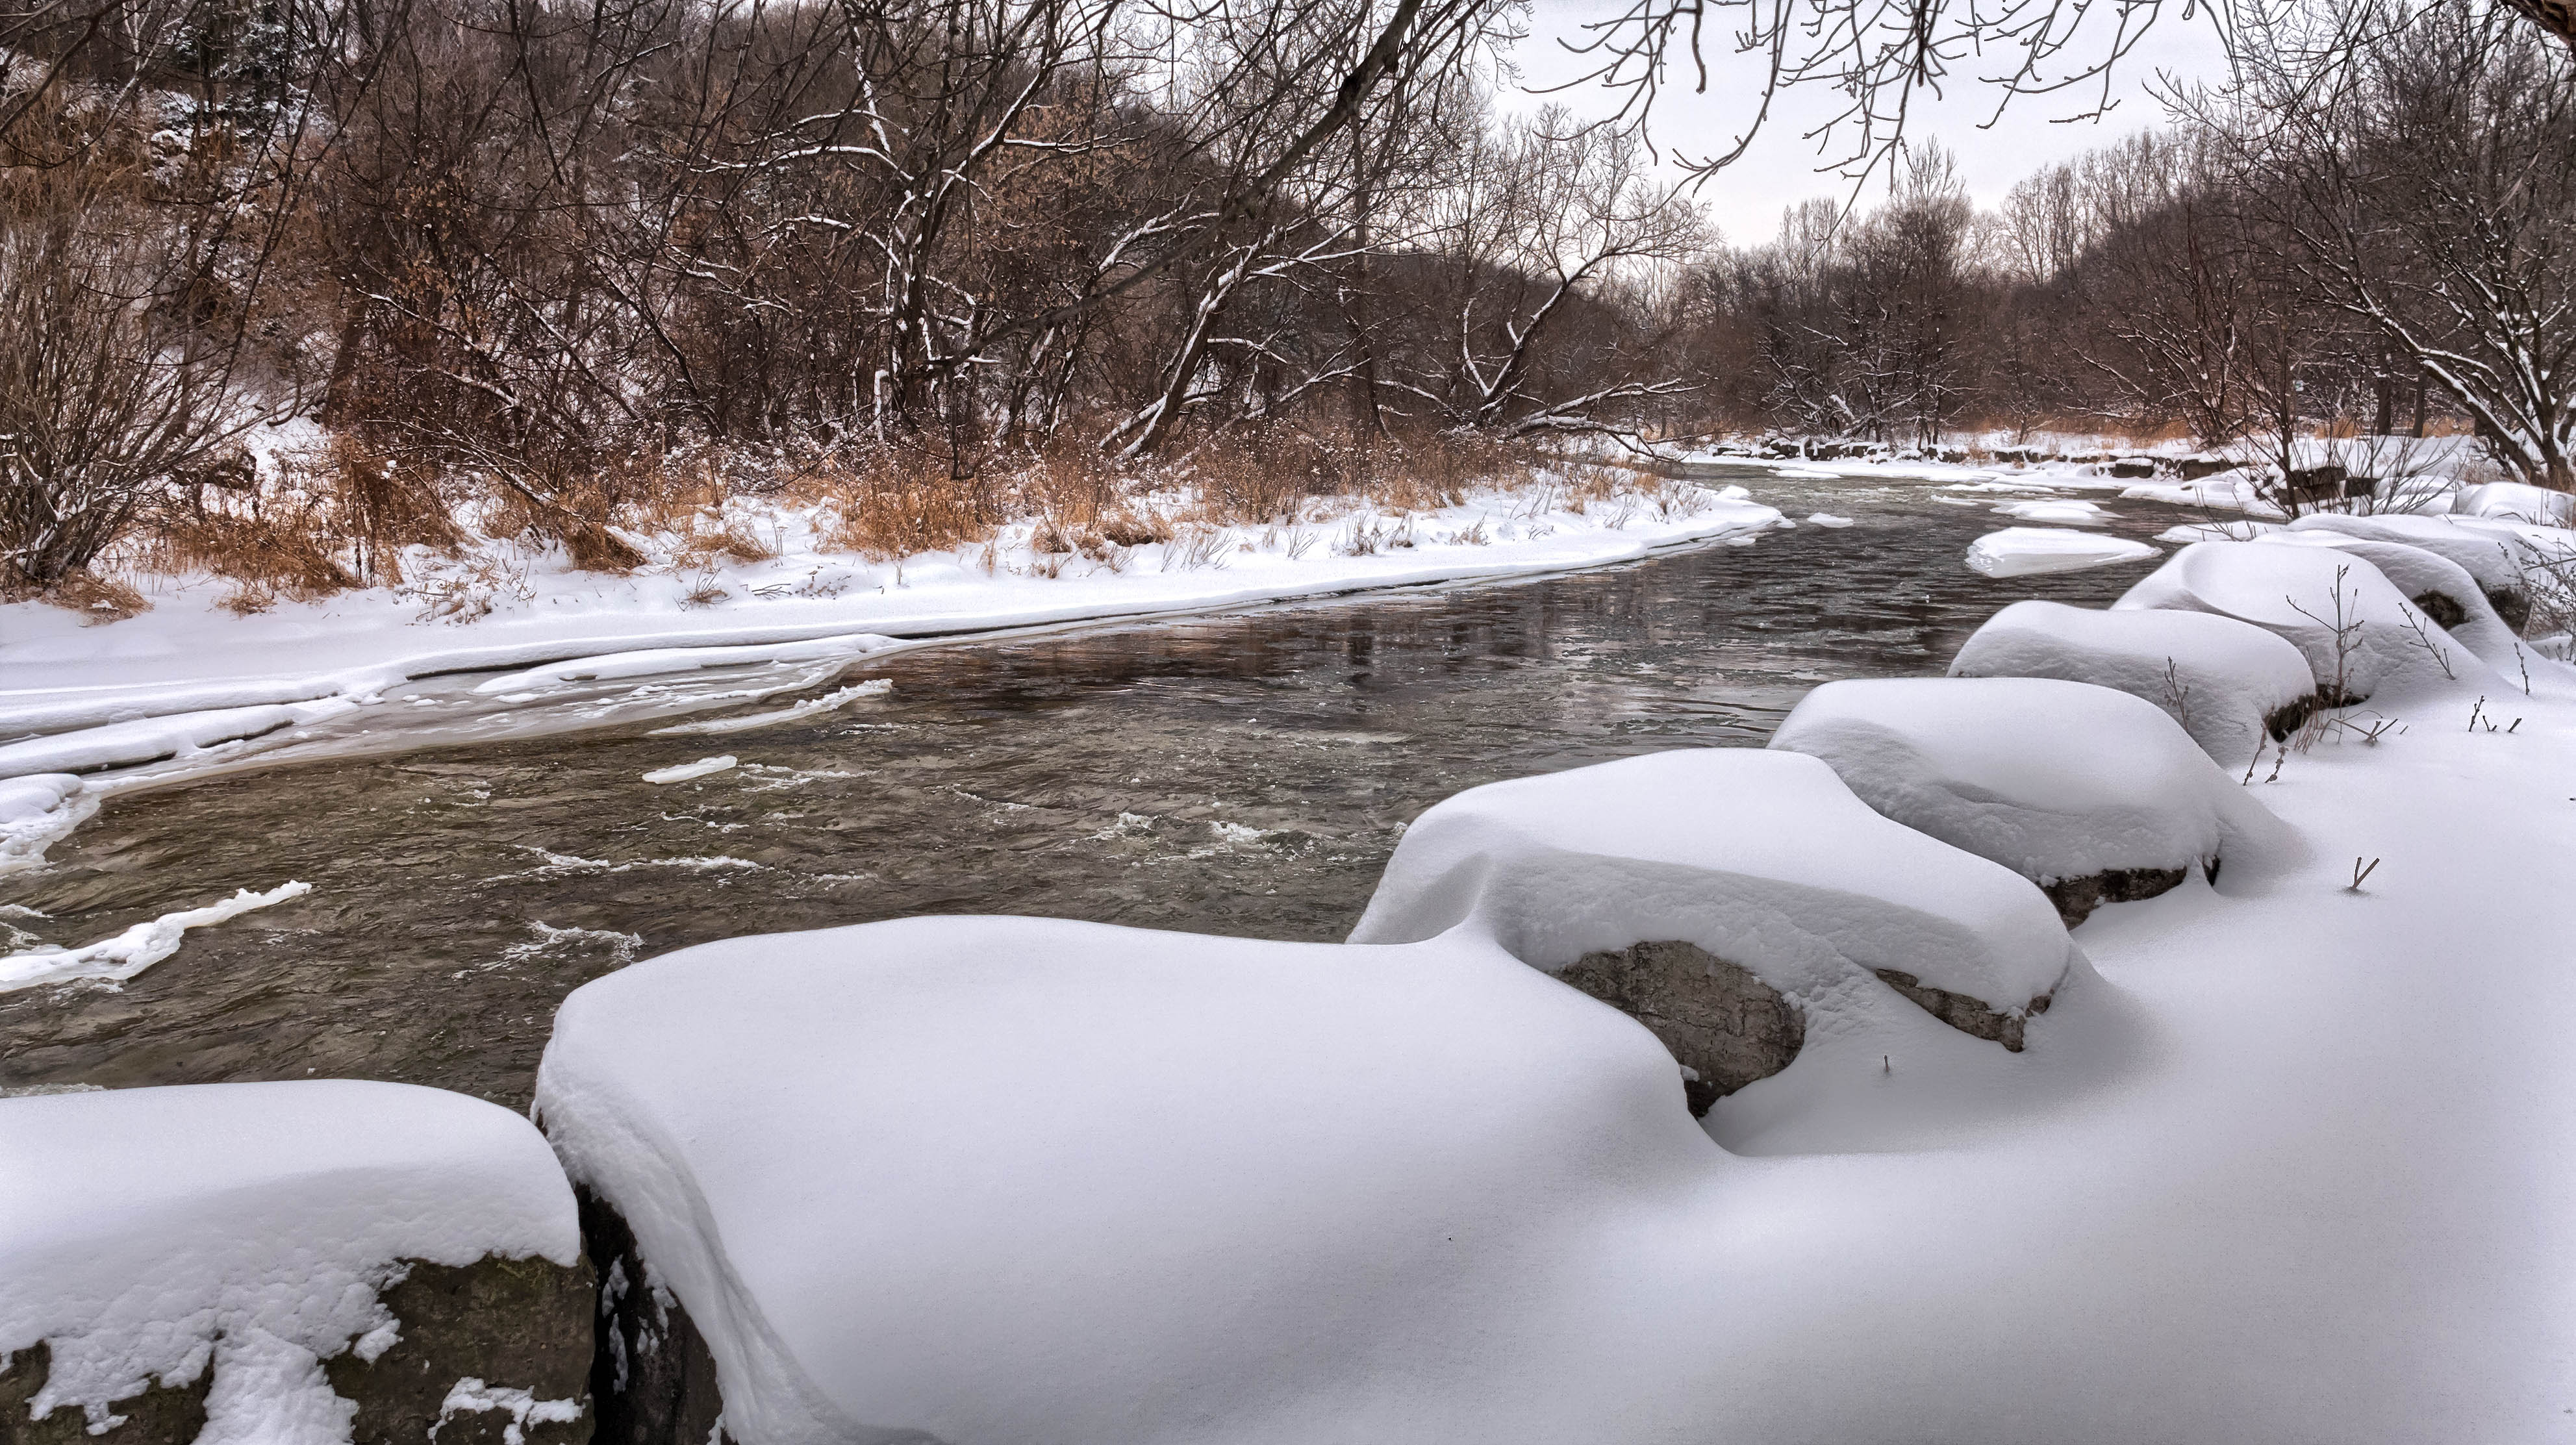
landscape, water, snow, cold, winter, trail, river, stream, ice, park, weather, season, hdr, canada, blizzard, mississauga, culham, ontario, credit, sns, lumix, panasonic, dmc, lx7, panasoniclumixdmclx7, erindale, freezing